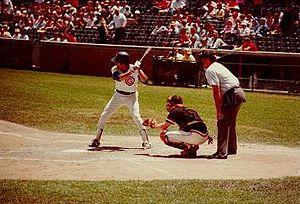
William Joseph Buckner est un joueur américain de premier but des Ligues majeures de baseball.